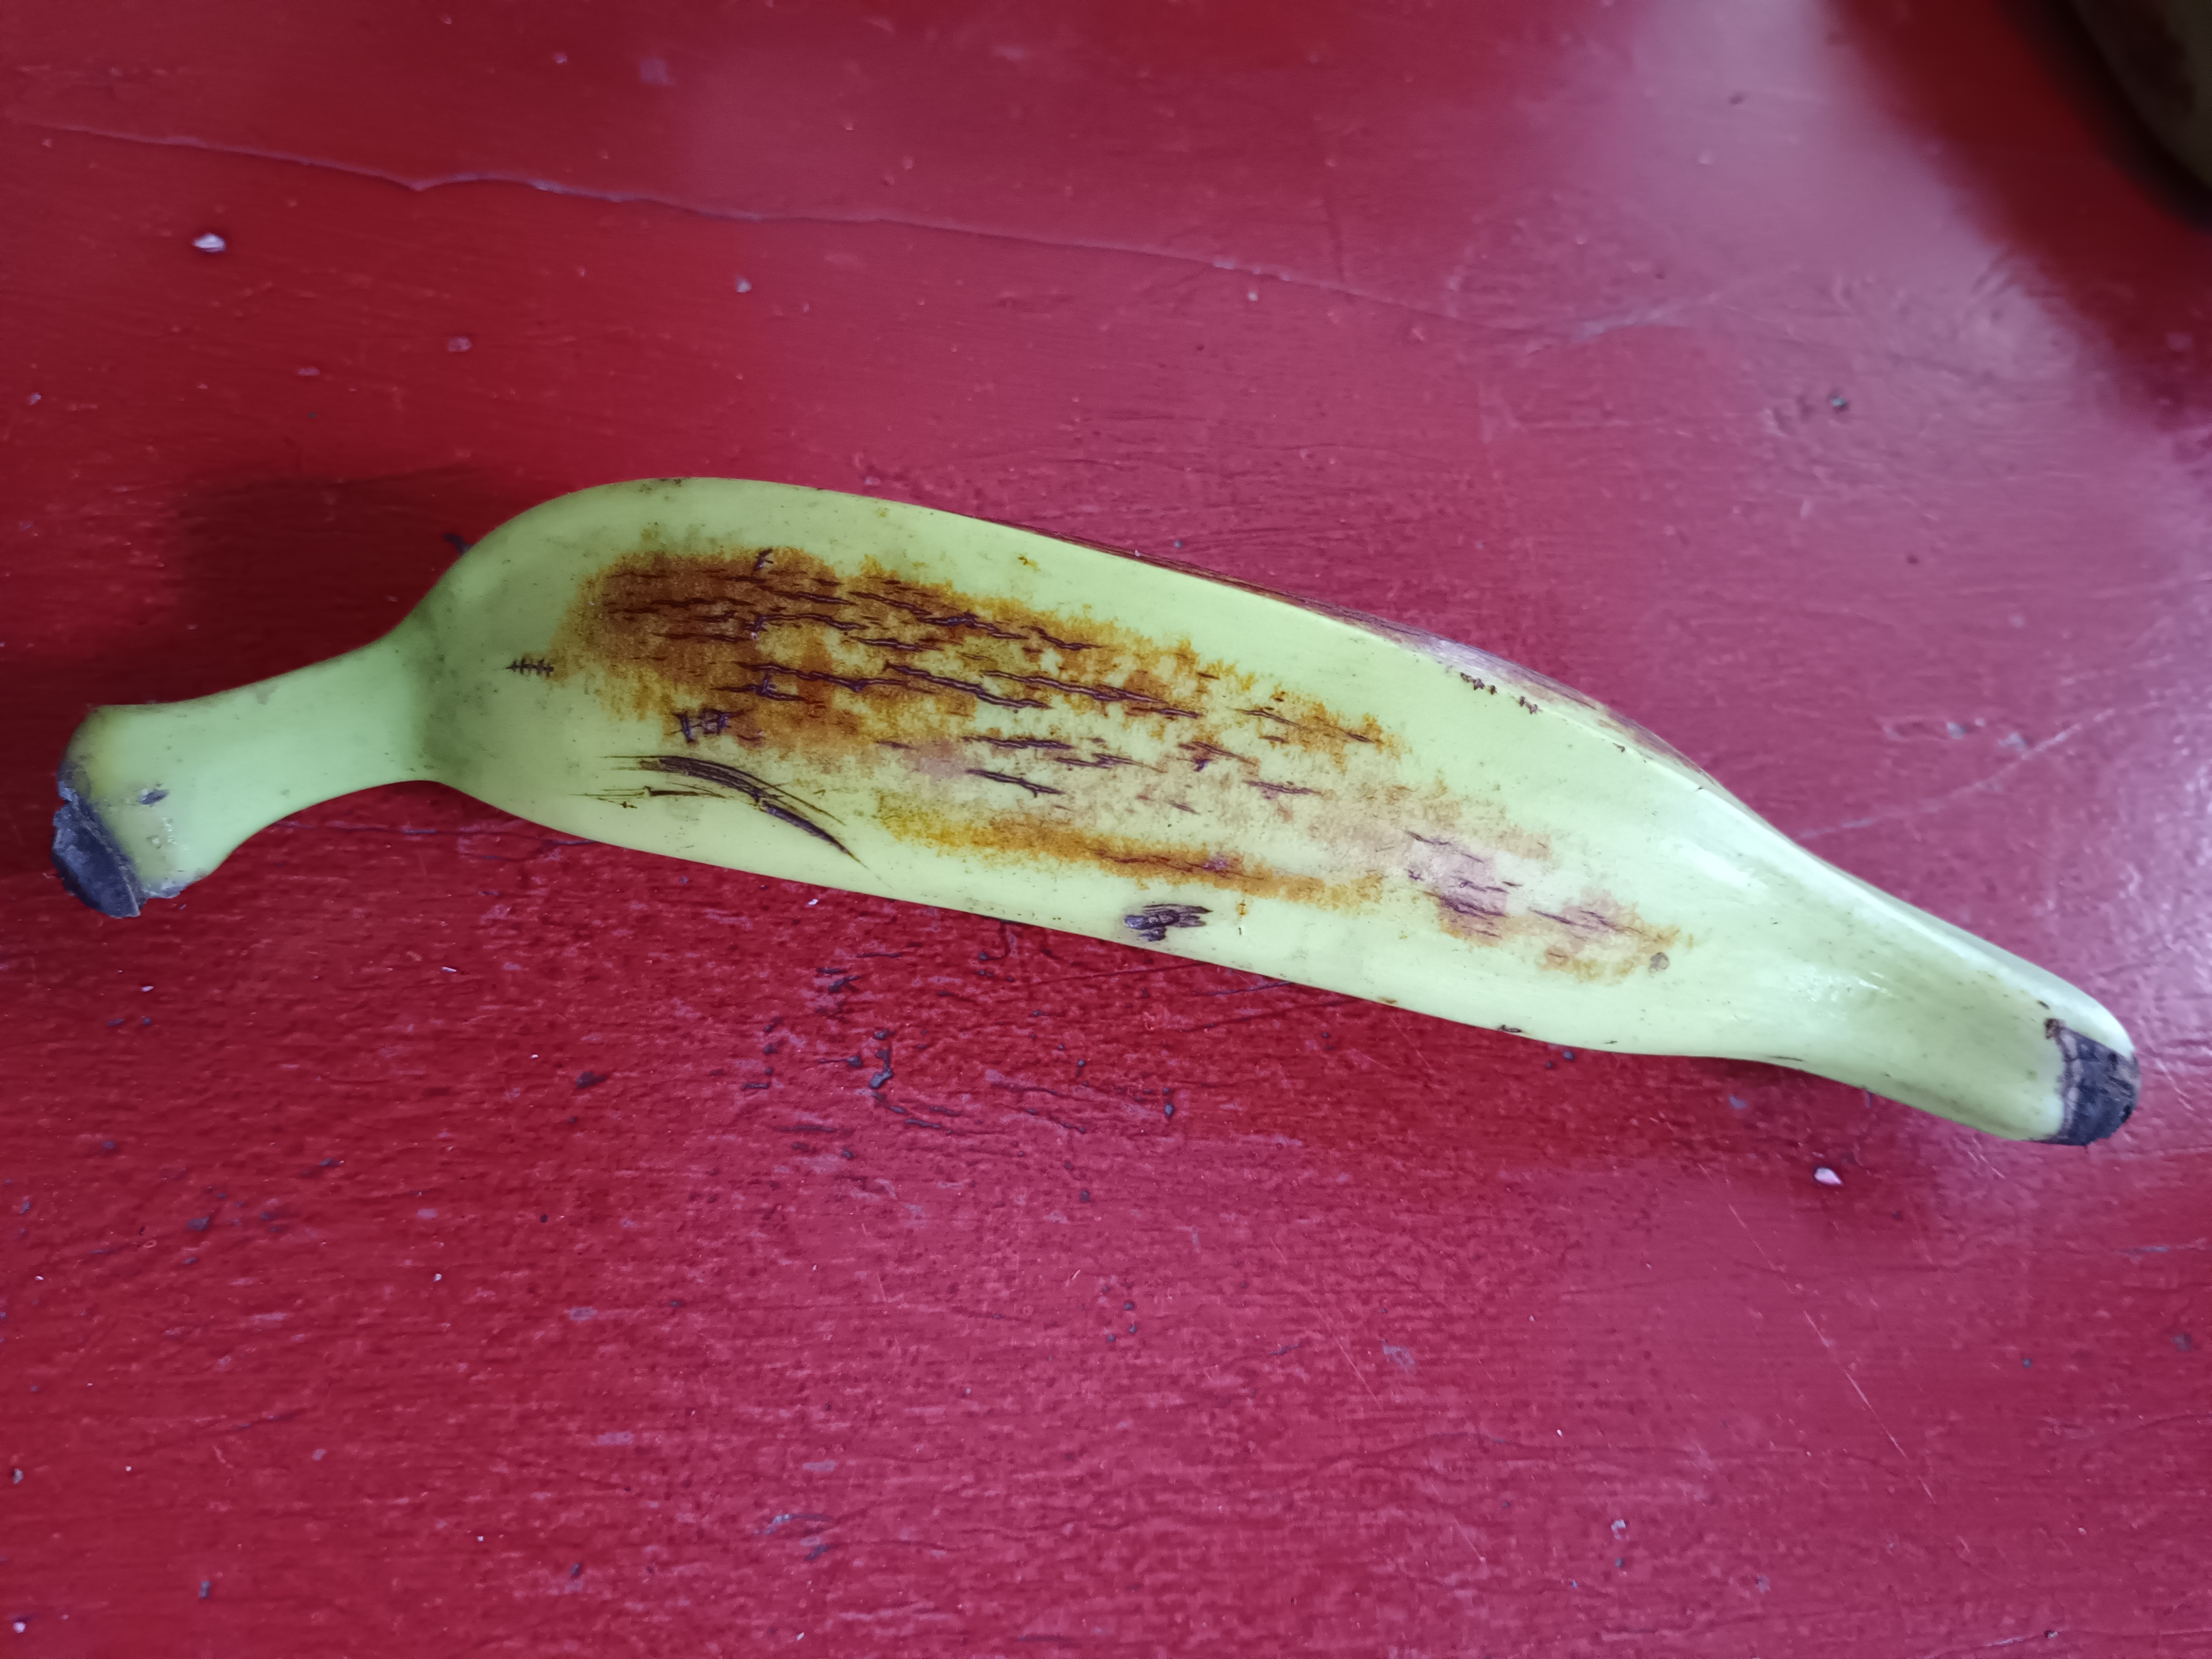
Banana variety: Anaji